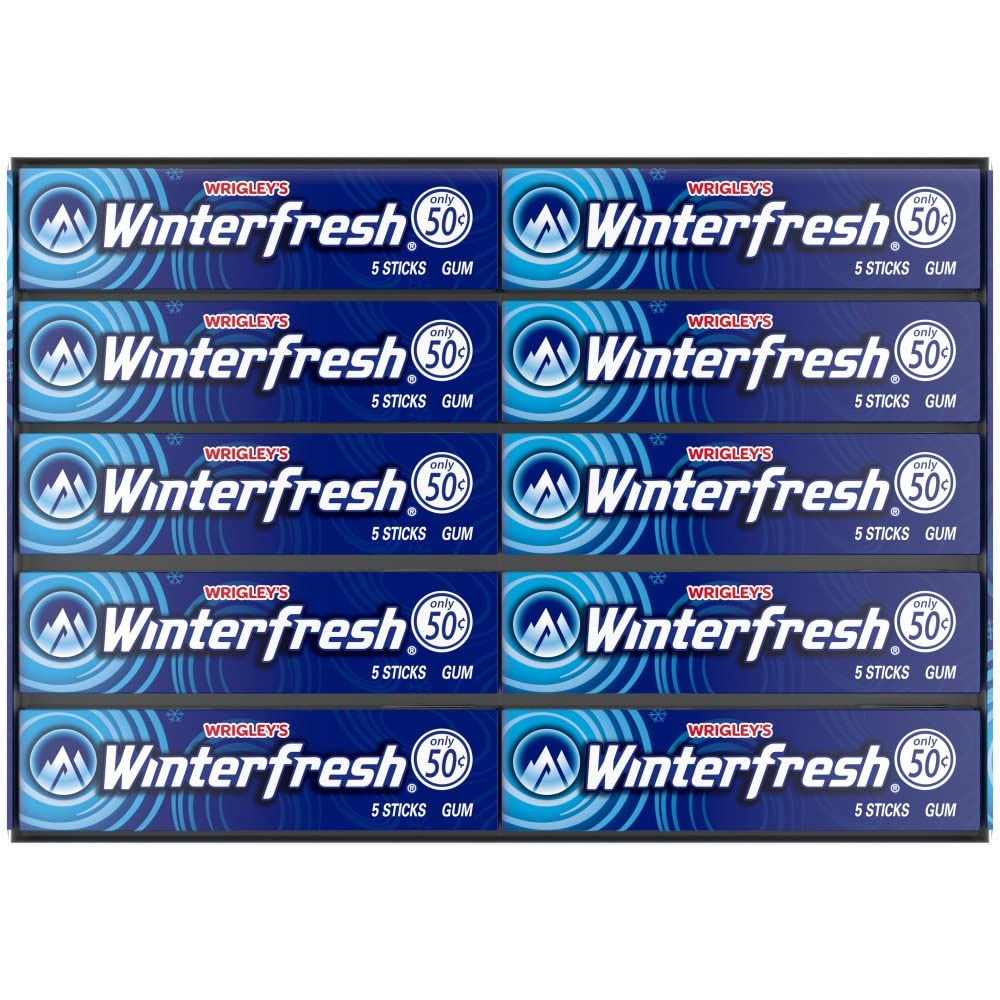
Item Name: Winterfresh Wrigley's Chewing Gum Bulk Pack, 5 Sticks Per Pack (Pack of 40)
Bullet Point 1: Contains forty (40) 5 sticks per pack of WRIGLEY'S WINTERFRESH Chewing Gum Bulk Mint Gum Pack
Bullet Point 2: For icy-cool mint breath every time you chew, grab WINTERFRESH chewing gum
Bullet Point 3: Launched in 1994 with a name and taste all its own, Winterfresh mint gum created an icy-cool-breath craze
Bullet Point 4: This bulk gum 40-pack of WINTERFRESH chewing gum makes it easy to stock your home, car and pockets
Bullet Point 5: Gift packs of WINTERFESH mint gum as Holiday stocking stuffers, an Easter basket treat, or share as a Halloween trick or treat chewing gum
Value: 40.0
Unit: Count

Price: 16.99